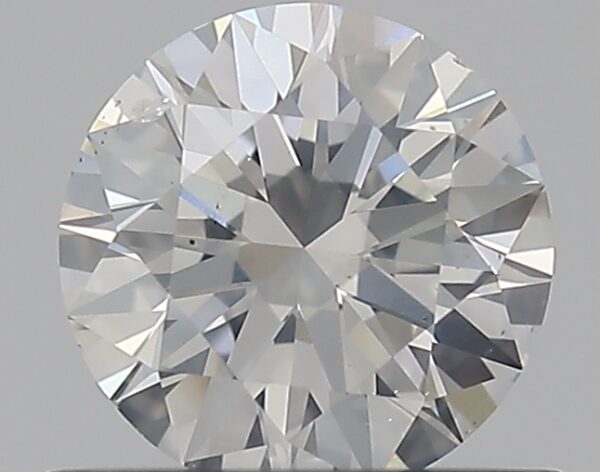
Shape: round
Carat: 0.5
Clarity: SI2
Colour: G
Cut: EX
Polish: EX
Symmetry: EX
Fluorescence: F
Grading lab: GIA
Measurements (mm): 5.11 x 5.14 x 3.12